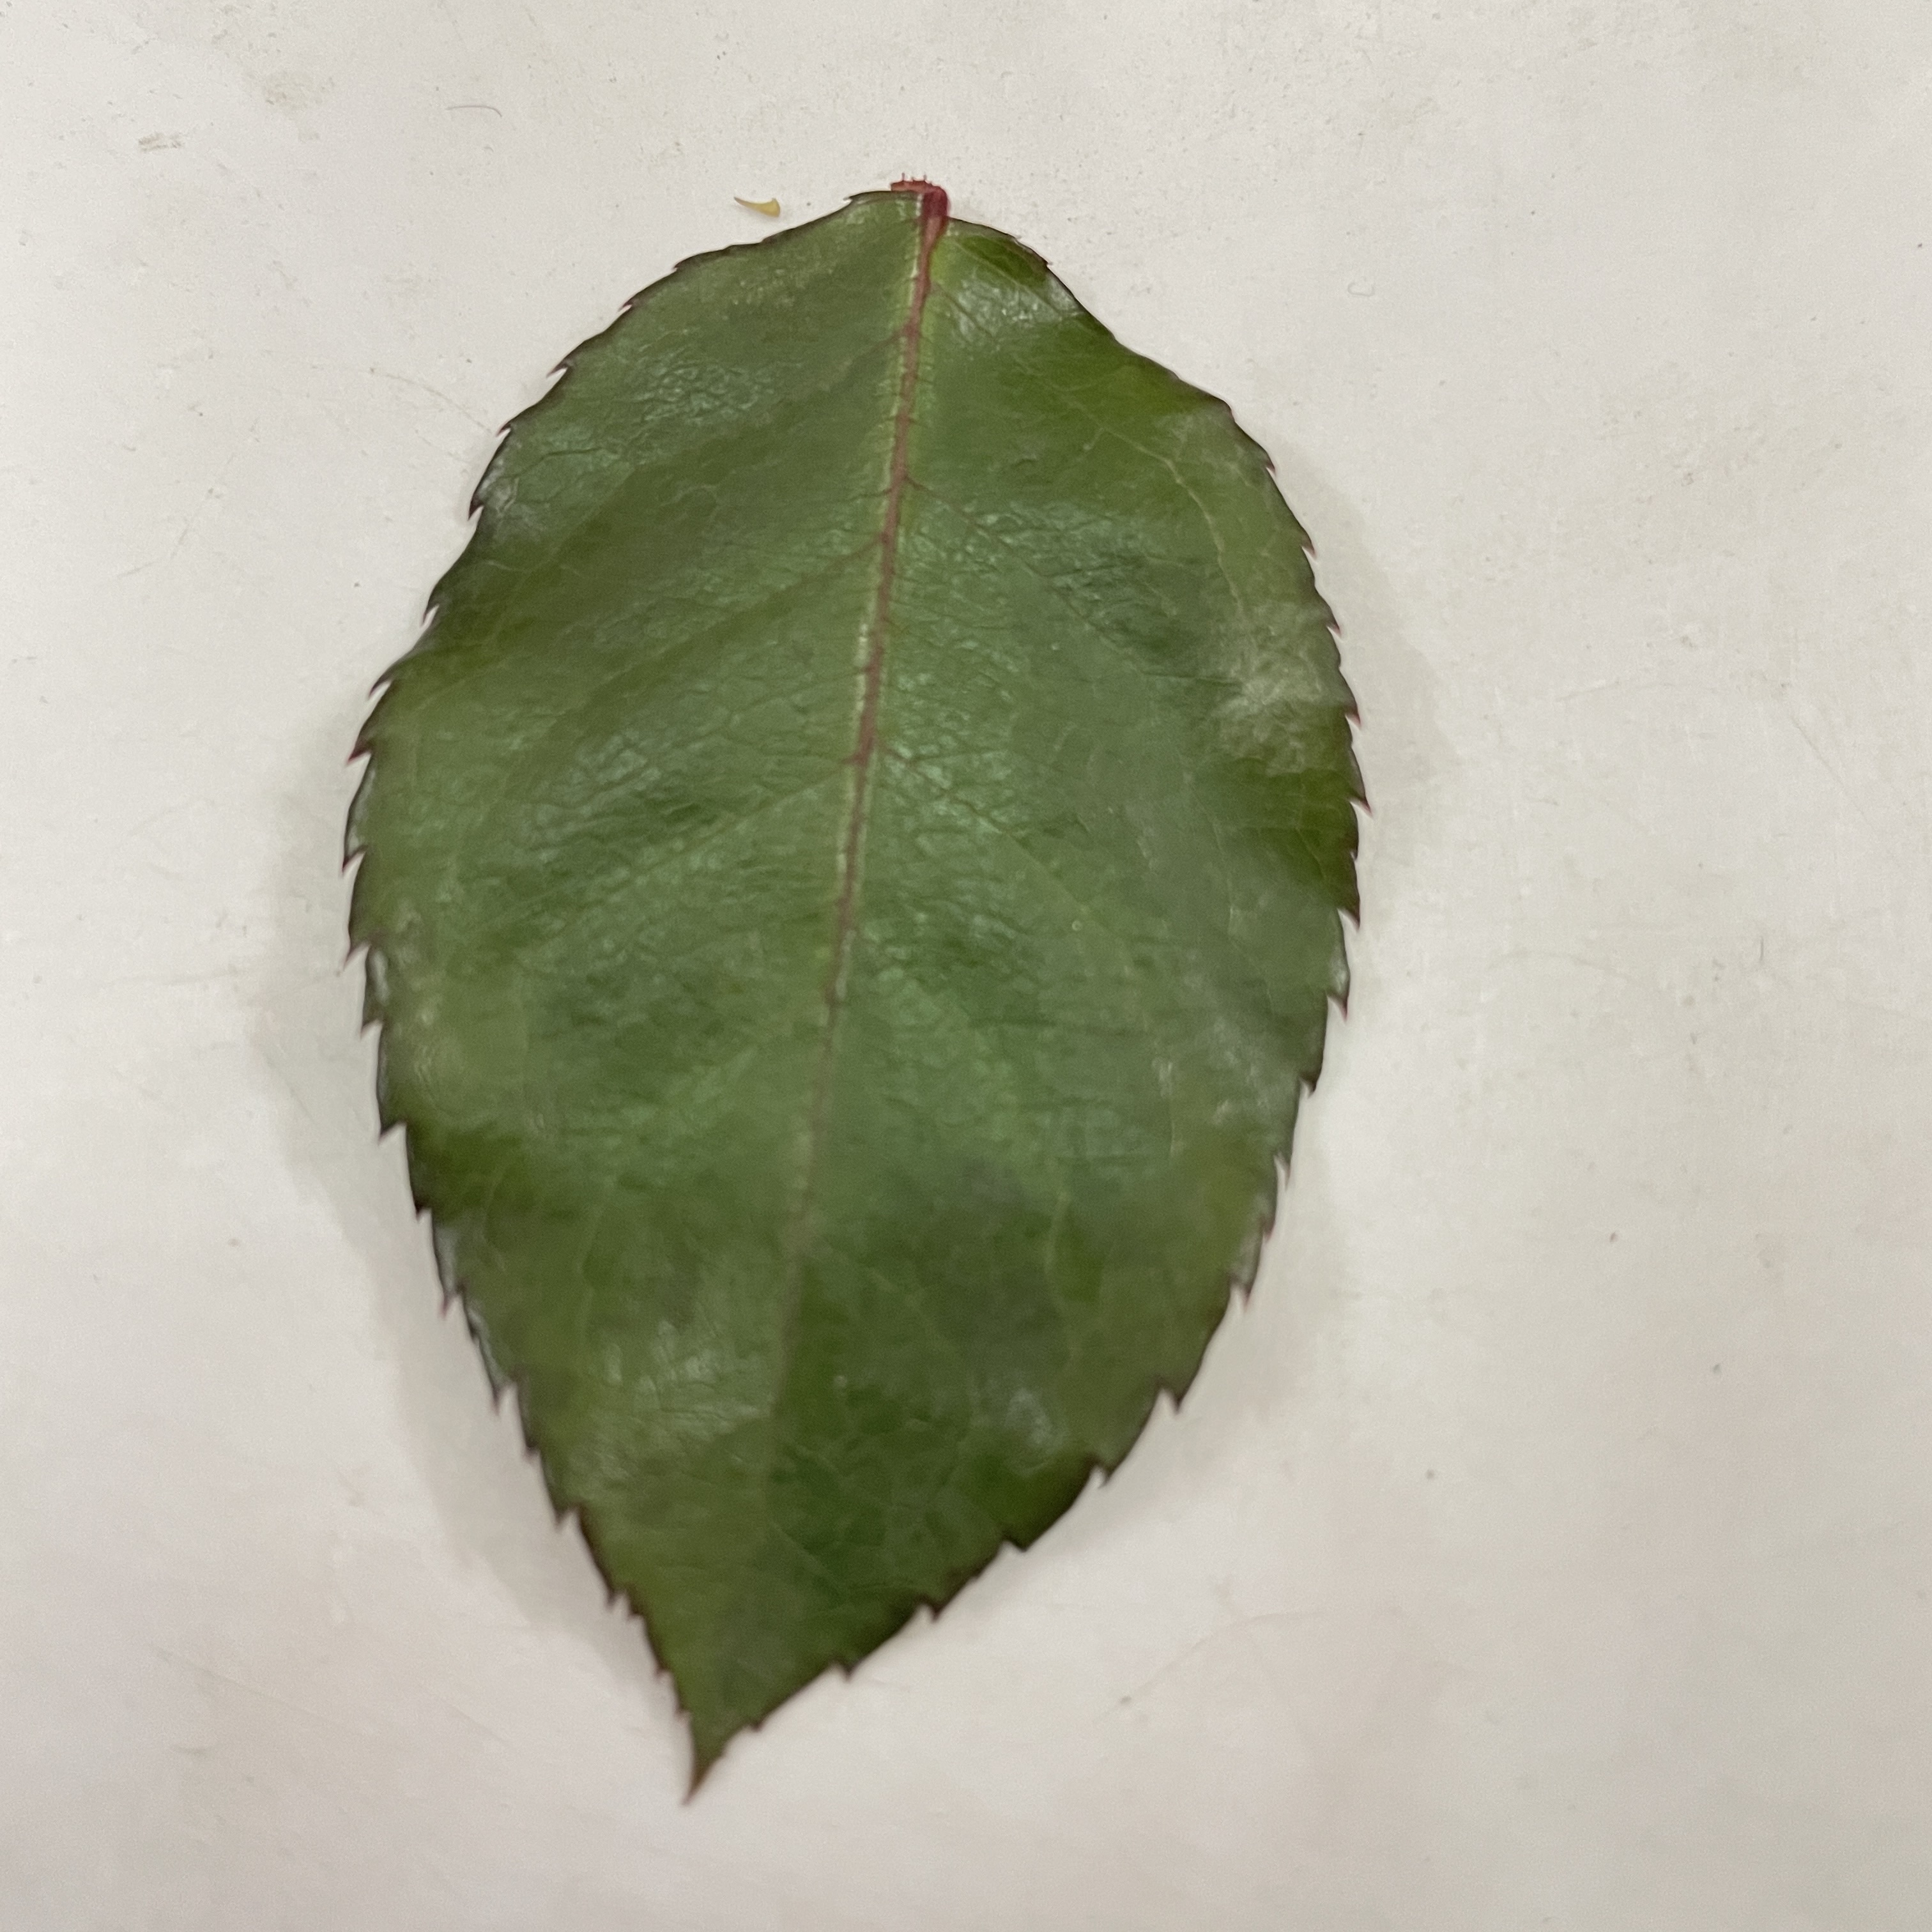
Label: Healthy Leaf